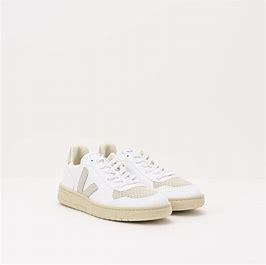
Brand: Veja
Model: V 10 CWL